MLB '99

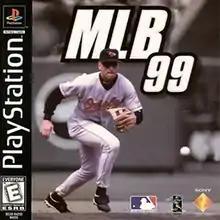
Baltimore Orioles third baseman Cal Ripken featured on the cover.

MLB '99 is a 1998 baseball video game developed by Sony Interactive Studios America and published by Sony Computer Entertainment for the PlayStation. Dave Campbell provided the color commentary while Vin Scully is the play-by-play announcer. Baltimore Orioles third baseman Cal Ripken Jr. is featured on the cover.